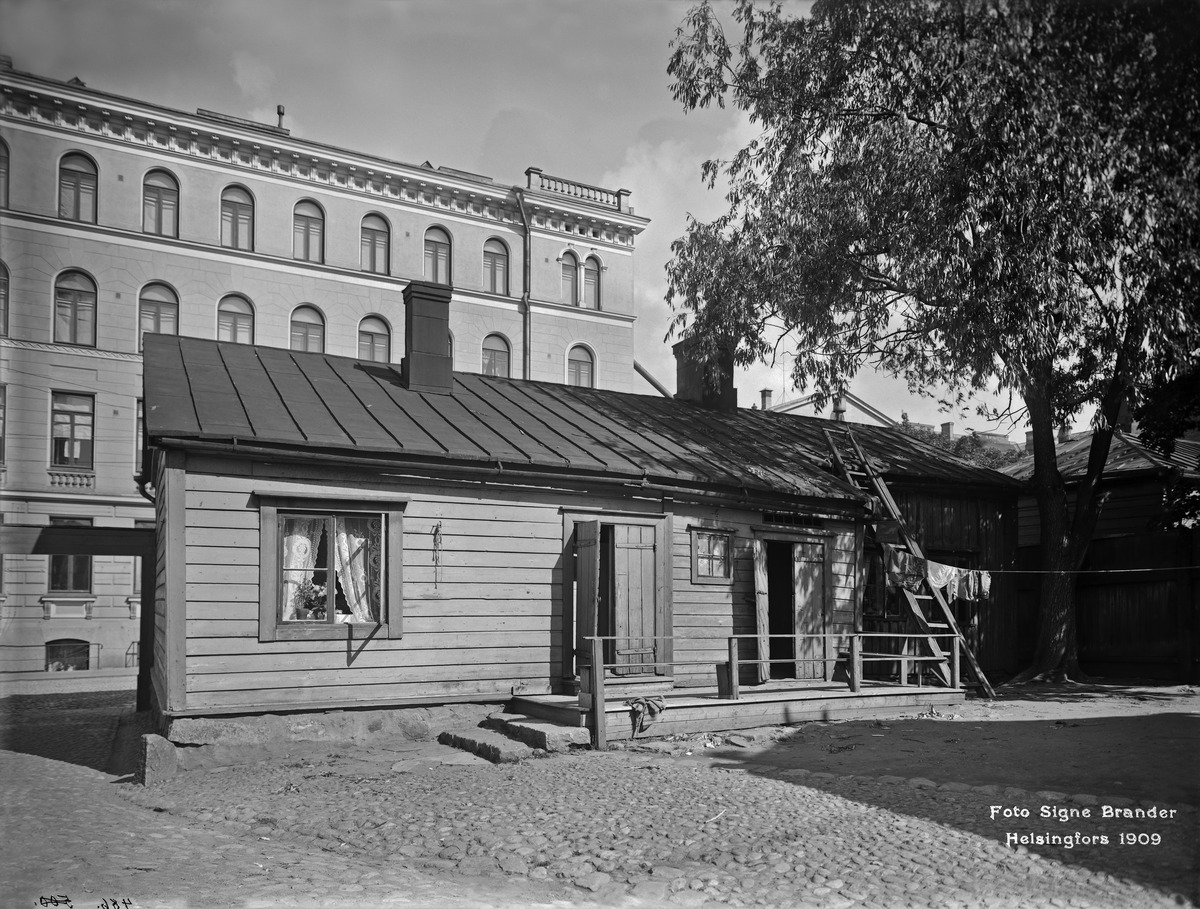
Uudenmaankatu 26
sisällön kuvaus: Uudenmaankatu 26. mustavalkoinen
Kuvaaja: Brander, Signe, valokuvaaja
Ajankohta: kuvausaika 1909
Paikka: Suomi, Uusimaa, Helsinki, Punavuori Helsinki, Uudenmaankatu 26
Aiheet: puurakennukset